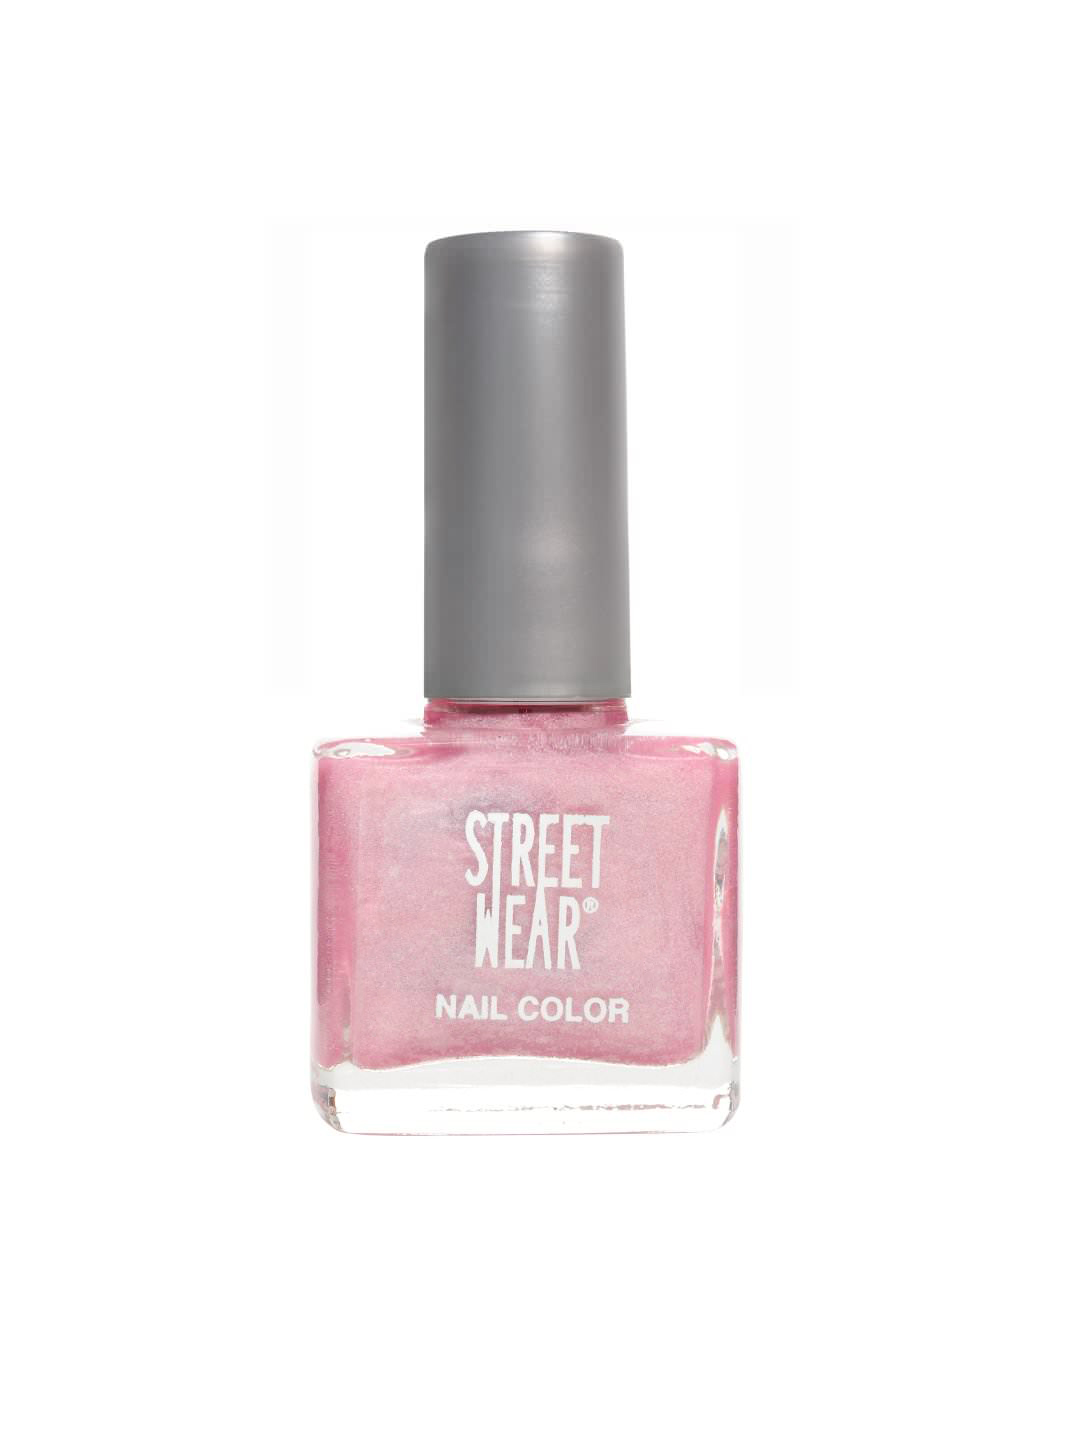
Streetwear Pink Shimmer Nail Polish # 44
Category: Personal Care / Nails / Nail Polish
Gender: Women
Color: Pink
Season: Spring 2017
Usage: NA